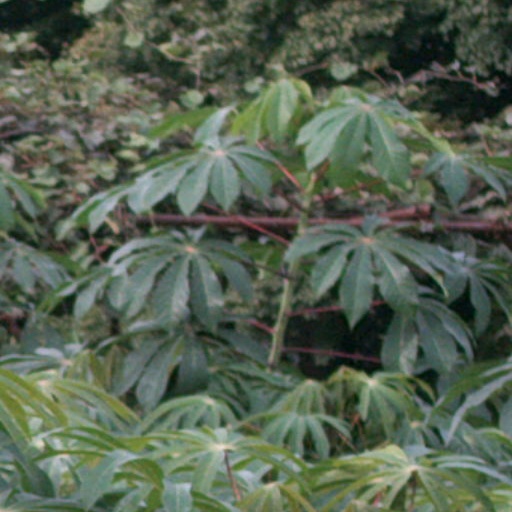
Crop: cassava